Pendent

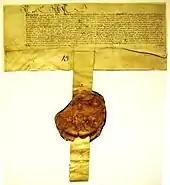
Charter dated 1549, bearing a pendent seal

Pendent is an adjective that describes the condition of hanging, either literally, or figuratively, as in undecided or incomplete. The word is to be distinguished from the spelling "pendant", which is the noun.